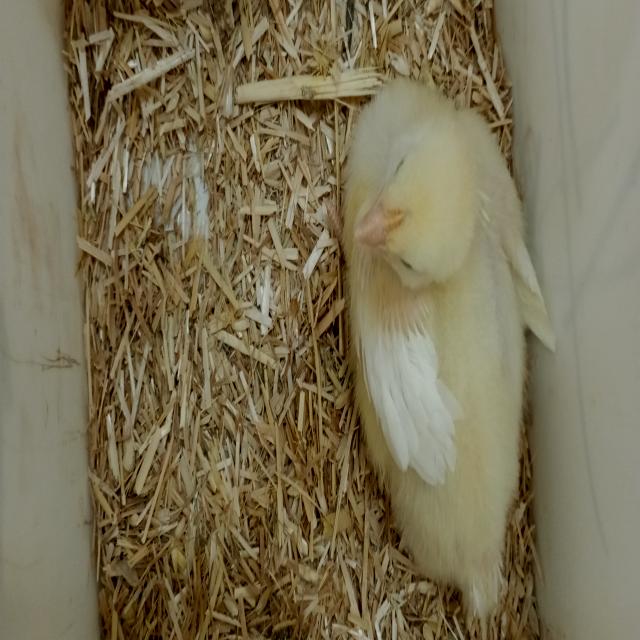
Weight: 223 g